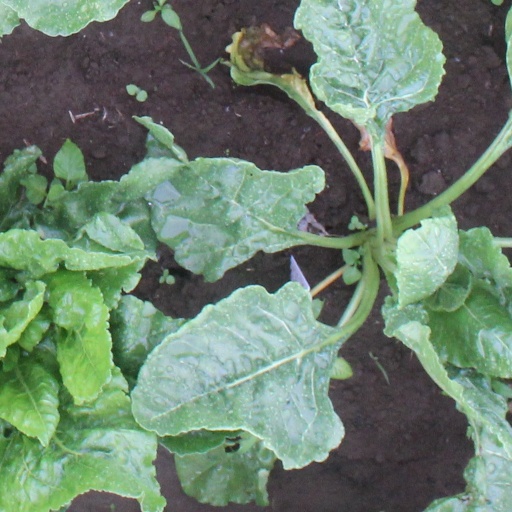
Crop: sugar beet